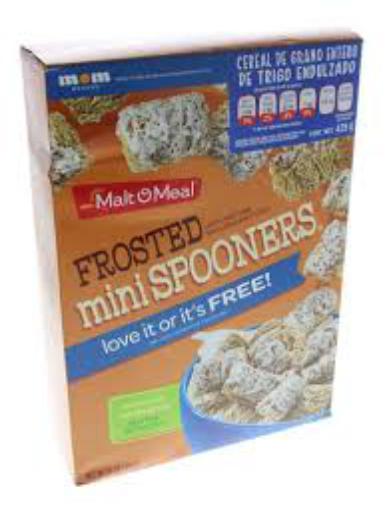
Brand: Frosted Mini Spooners
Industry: Food